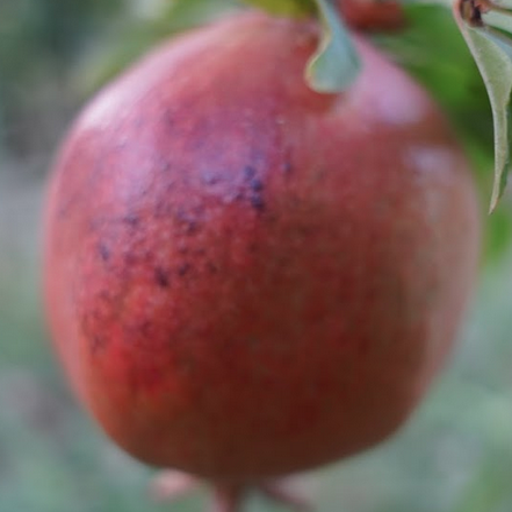
Label: Sunburn